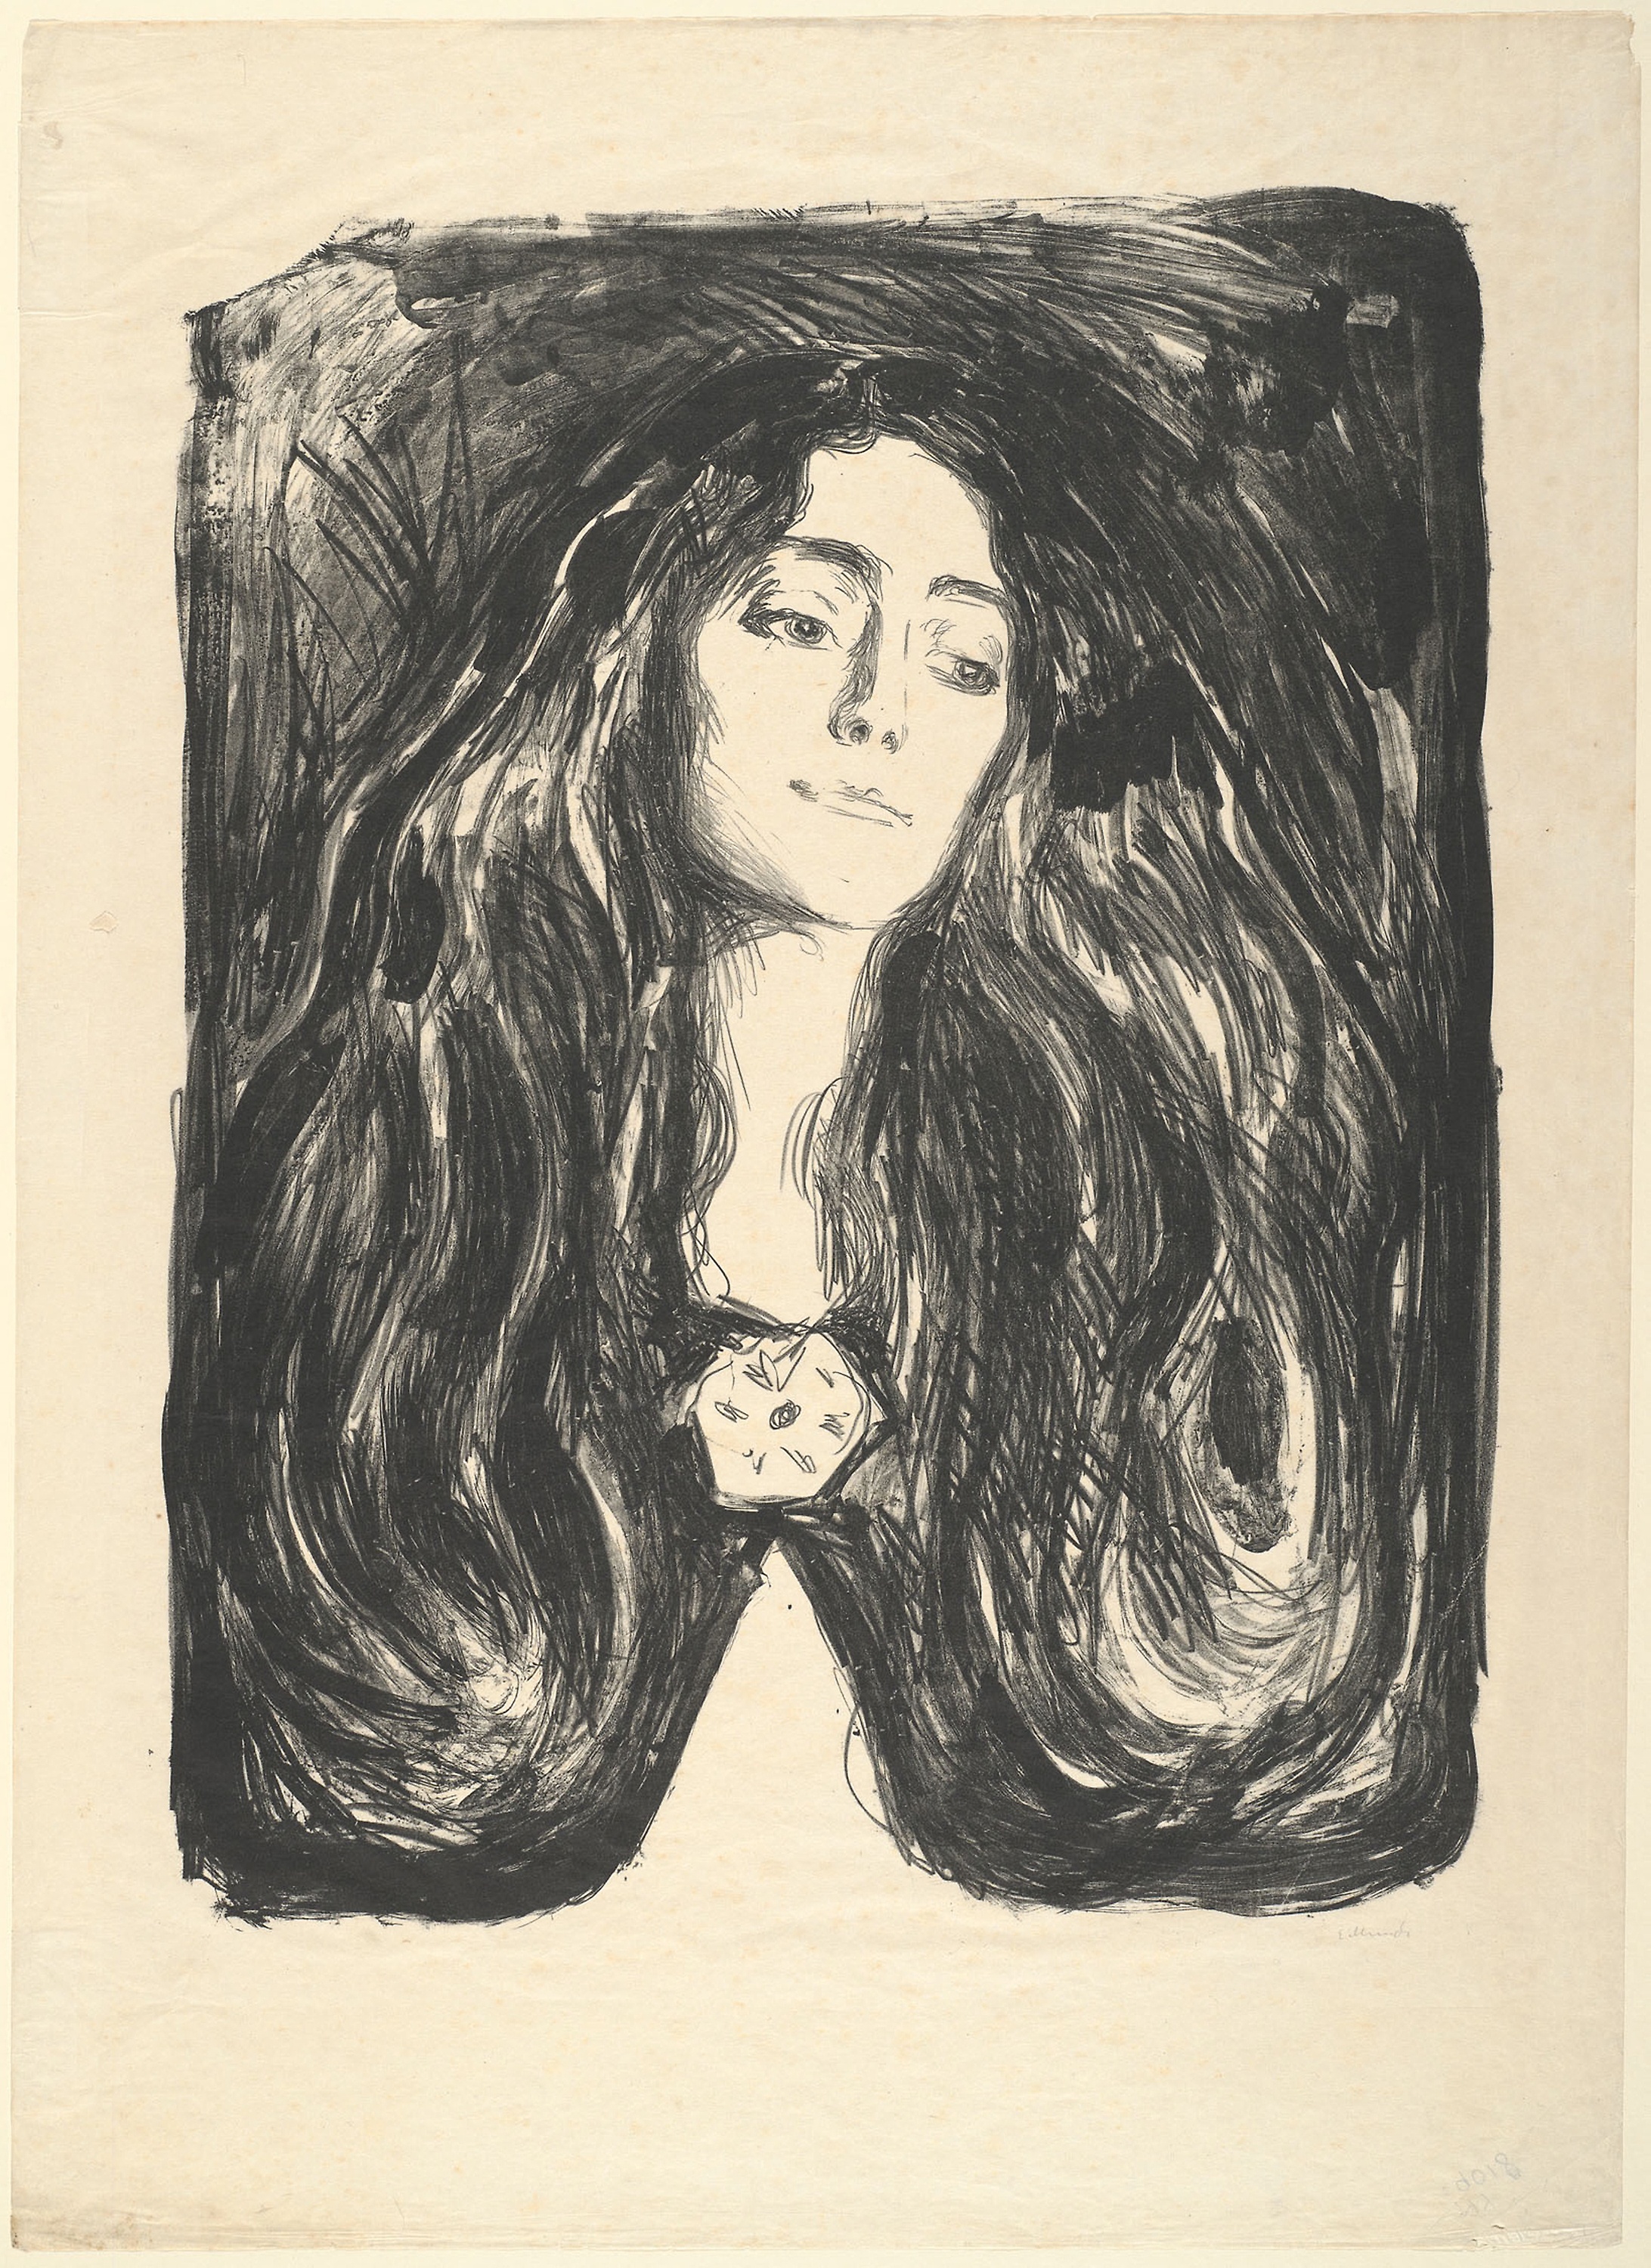
portrait, art, drawing, artwork, illustration, visual arts, self portrait, figure drawing, sketch, painting, black and white, font, girl